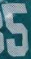
Number: 5